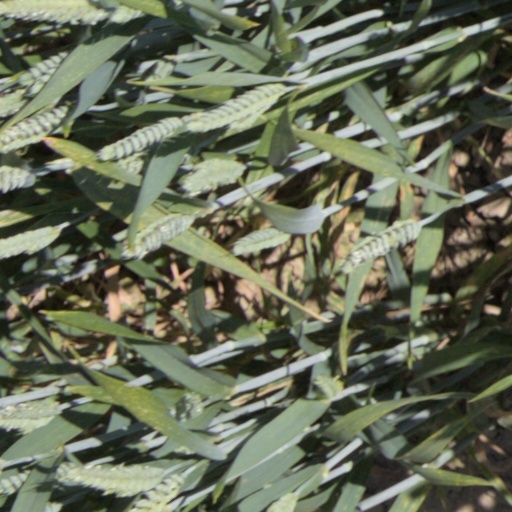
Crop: wheat